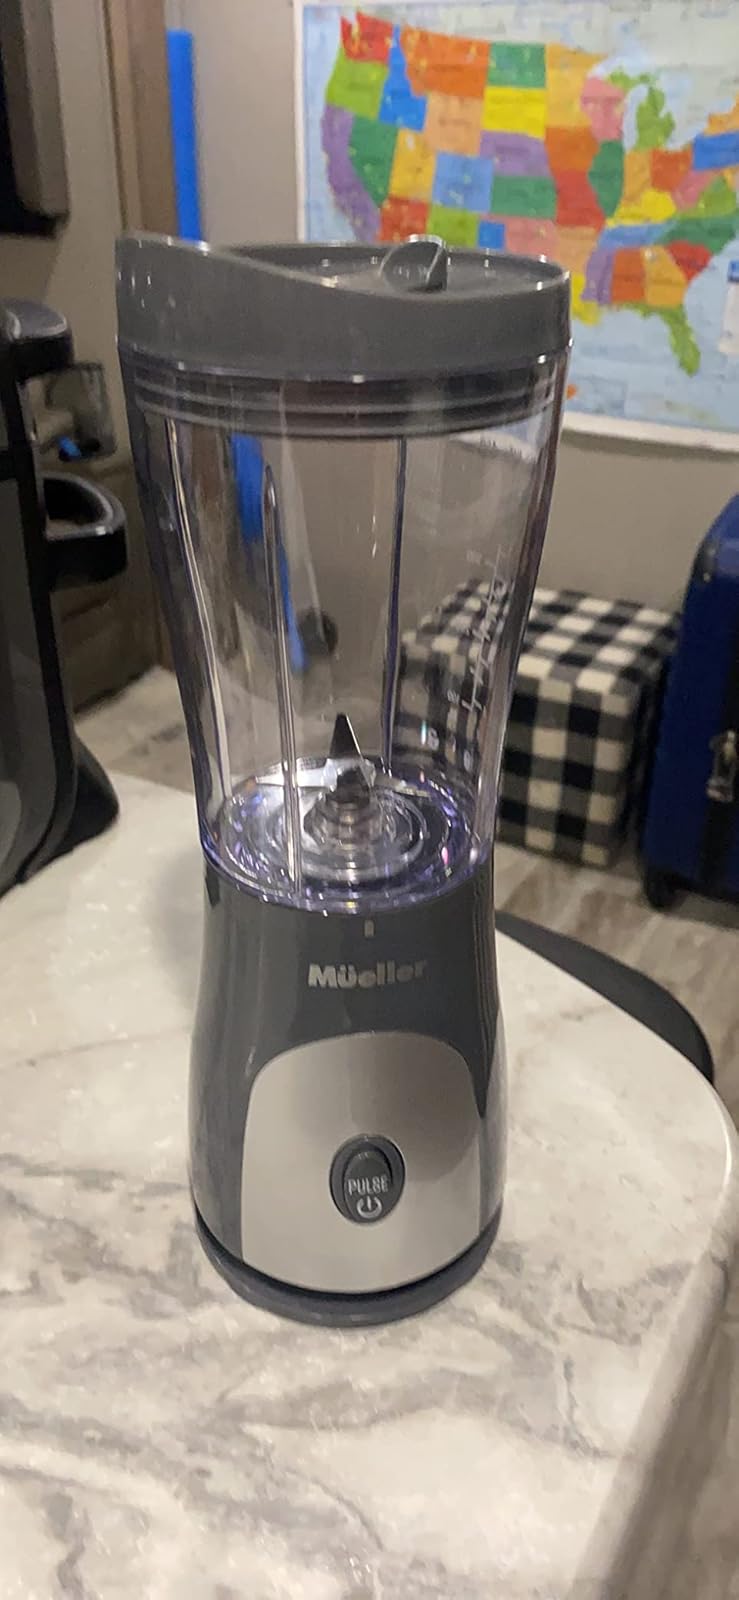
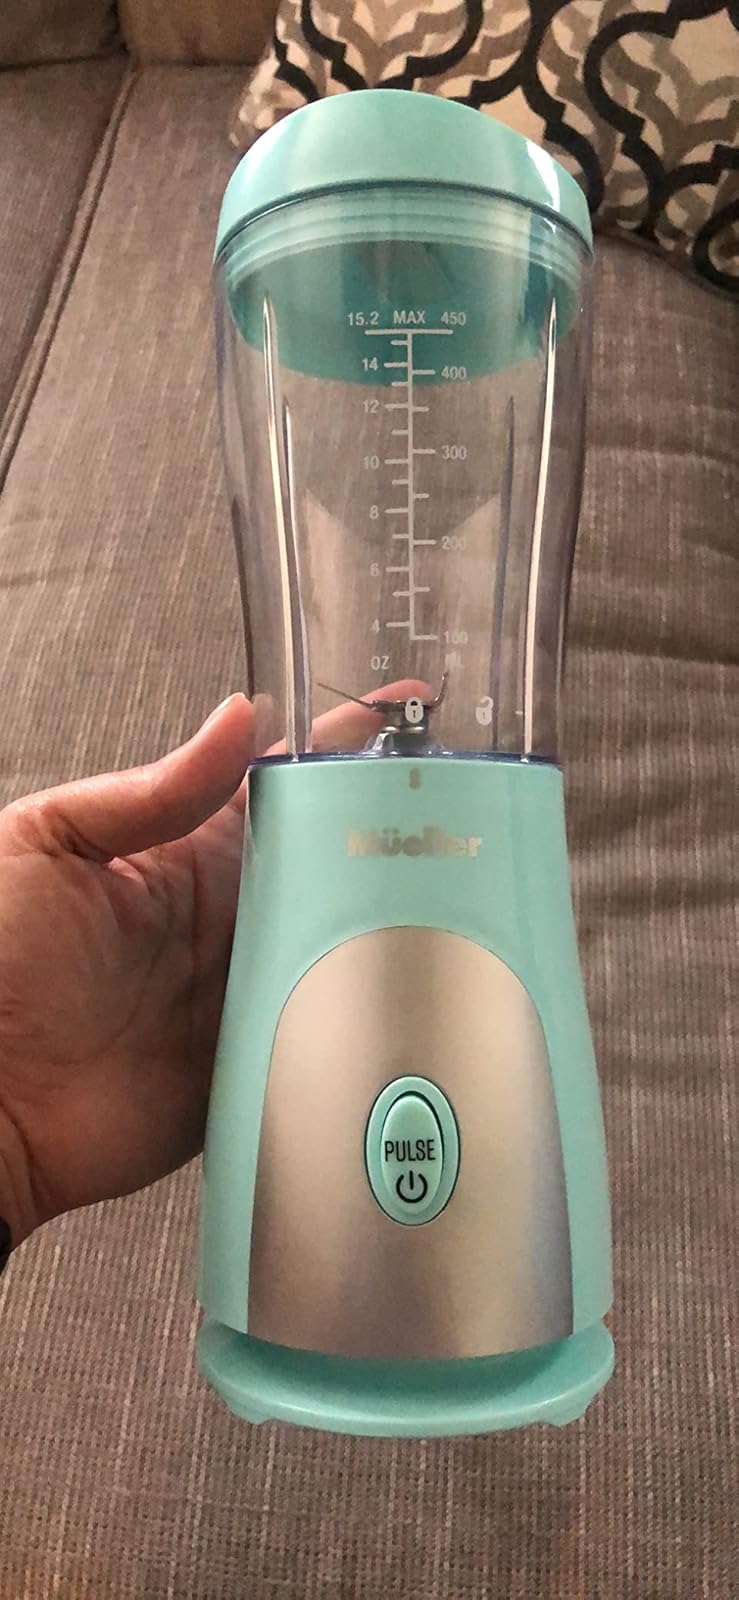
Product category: items_blender
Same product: no